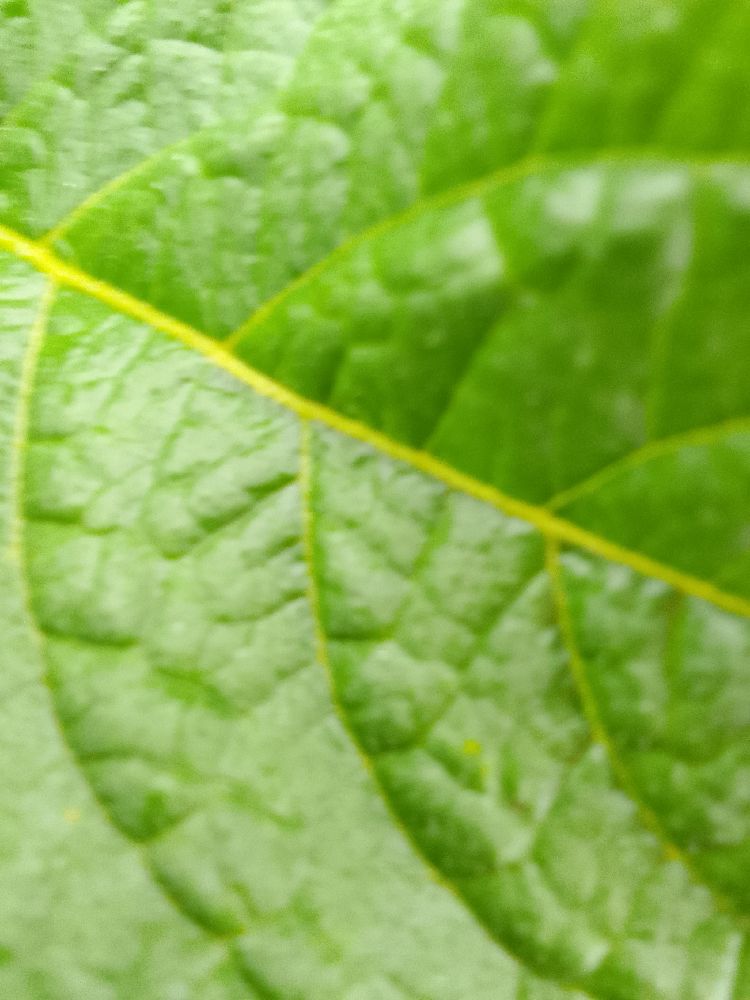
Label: Healthy